Greeley Park

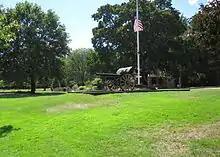
A German howitzer from World War I is located in the park

Greeley Park is a public park in Nashua, New Hampshire, United States, occupying extending from the Merrimack River, across Concord Street, to Manchester Street. The property was originally bought in 1801 by Joseph Greeley, who passed it on to his son after his death. The land was deeded to the city of Nashua in 1896 by Joseph Thornton Greeley, the grandson of the original Joseph Greeley. In 1908, John E. Cotton donated $5000, an amount that was "matched by city funds", to change the Greeley Farm into a public park. The money was used to create a "stone and cement rest house, a fountain, a shallow pond, a gravel walk, and flower beds".